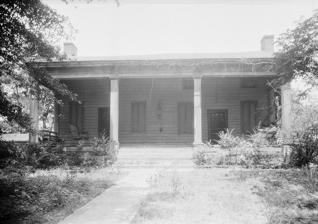
Building: The Cedars (Columbus, Mississippi)
Country: United States of America
Year built: 1830
Historic house in Mississippi, United States United States historic place The Cedars U.S. National Register of Historic Places Show map of Mississippi Show map of the United States Location 1311 Military Road Columbus, Mississippi Coordinates 33°30′36″N 88°25′9″W / 33.51000°N 88.41917°W / 33.51000; -88.41917 Area 4 acres (1.6 ha) Built 1830 ( 1830 ) NRHP reference No. 79001328 Added to NRHP March 29, 1979 The Cedars is an historic early 19th century house in Columbus, Mississippi . History The Cedars began as a log cabin whose exact construction date and original owner are unknown but is believed to be c. 1830 and possibly as early as 1818. The first recorded owner was Vardry McBee, who sold the land and cabin to Richard Randolph 's great grandson Edward Brett Randolph in 1835. Capt. Randolph was from Virginia and settled near Caledonia, Mississippi in 1825 on a plantation that he named Goshen. Shortly before buying the McBee property, Randolph freed all of his slaves, sending any that wished to go to settle in Liberia . The original log cabin was single-pen, 21 foot square, and made of hewn pine. Randolph and his wife, Elizabeth Bland Beverley, made renovations in 1835–1836, elevating the roof-line an extending the gable end south to add a room.  A kitchen was also added. In 1979, the house had a 1 + 1 ⁄ 2 -story gable roof front section with a one-story multi-gable rear section.  A part of the original log cabin wall could still be seen along a stairway.  A brick-wall basement and brick-pier foundation support the house. The house is on its original four-acre lot with a cedar-lined perimeter. The cabin is believed to be the oldest existing house in Columbus and one of the oldest buildings. As of 1979, the house remained in the hands of Captain Randolph's descendants. It was added to the National Register of Historic Places in 1979. References